Tabernacle (concert hall)

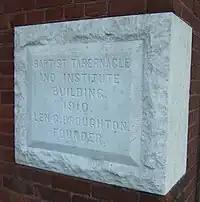
A white stone block inscribed with "BAPTIST TABERNACLE AND INSTITUTE BUILDING. 1910. LEN G. BROUGHTON, FOUNDER."

Seeing the need for further growth, Broughton sought another location closer to the center of town, which led to the current property on Luckie St. However his Board of Deacons found the price too high and declined to buy it. As a result, Broughton himself and a few of his deacons bought the property on July 7, 1906, and gave it to the church. "The Atlanta Constitution" reported the $52,000 transaction on its front page, reporting it as "one of the most important real estate and church transactions ever made in Atlanta" and described an auditorium "eight or ten stories in height" and estimated construction cost at $250,000.